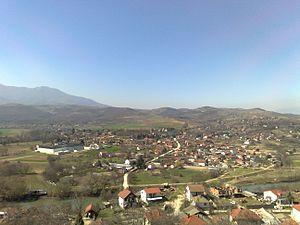
Orechani est un village du nord de la Macédoine du Nord, dans la municipalité de Zelenikovo. Le village comptait 515 habitants en 2002.